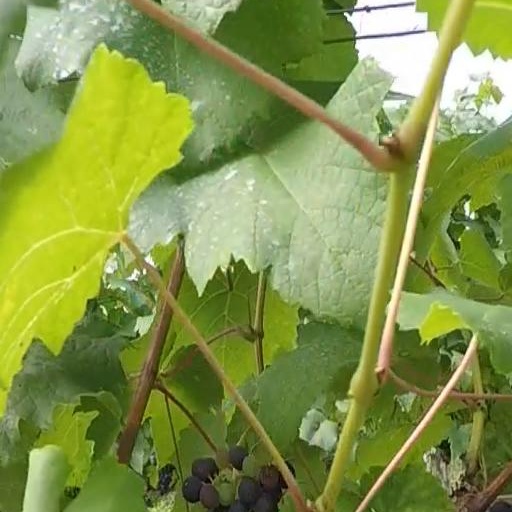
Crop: grape